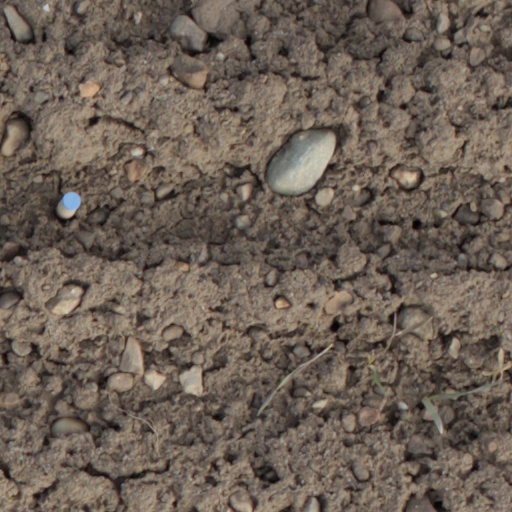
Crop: wheat